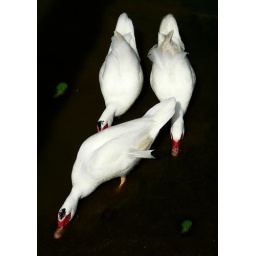
Three Philippine white ducks feeding on dark waters in Caliraya lake, Laguna